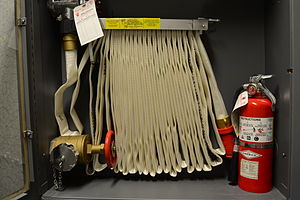
Brandslange / Billedgalleri
En brandslange er en slange, der bruges til at slukke brande med. Den kan kobles på en brandhane eller brandbil eller være fastmonteret i bygninger.